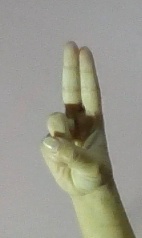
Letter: taa